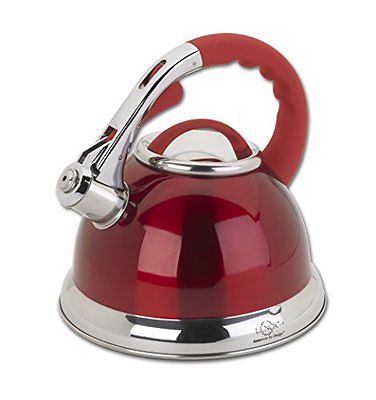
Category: kettle